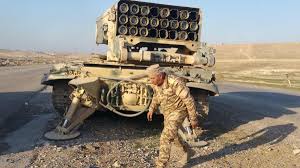
Label: TOS-1